Kim Grajdek

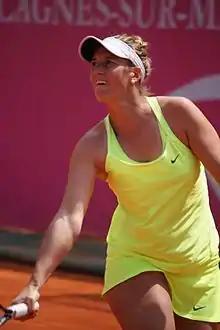
Grajdek at the 2016 Open de Cagnes-sur-Mer

In her career, Grajdek won one singles title and eight doubles titles on the ITF Women's Circuit. On 21 November 2011, she reached her best singles ranking of world No. 405. On 5 August 2013, she peaked at No. 332 in the doubles rankings.